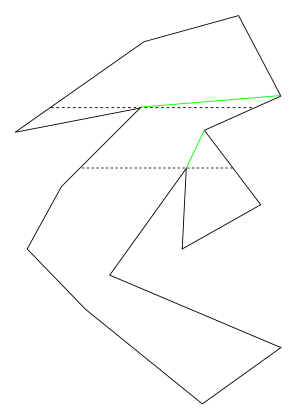
En géométrie algorithmique, la triangulation d'un polygone consiste à décomposer ce polygone en un ensemble de triangles.